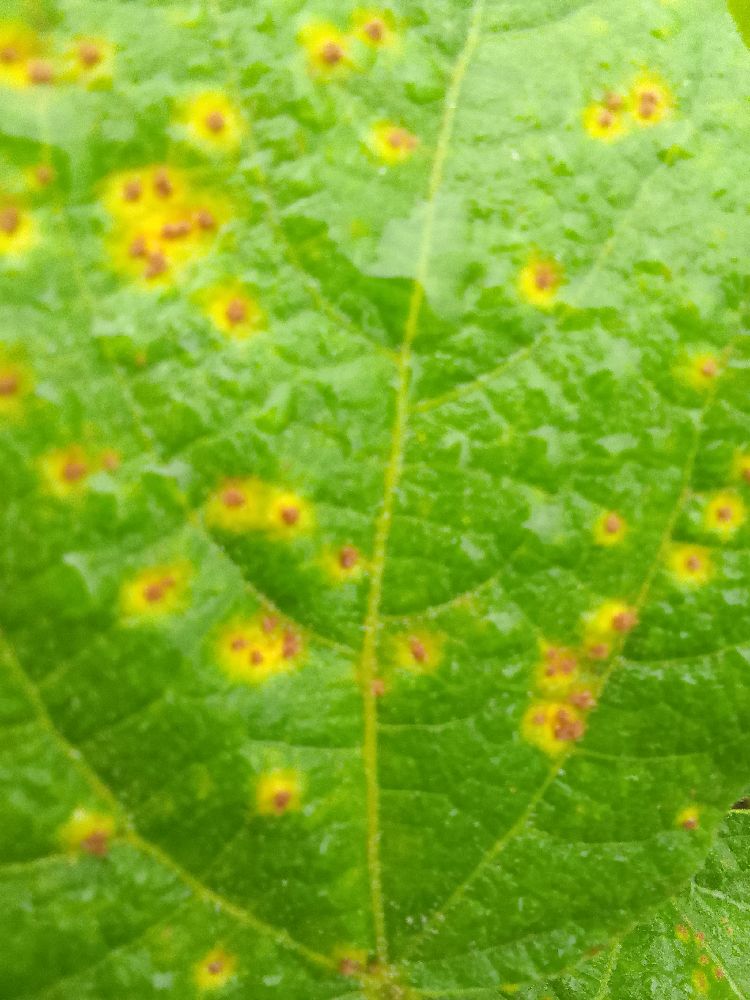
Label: rust